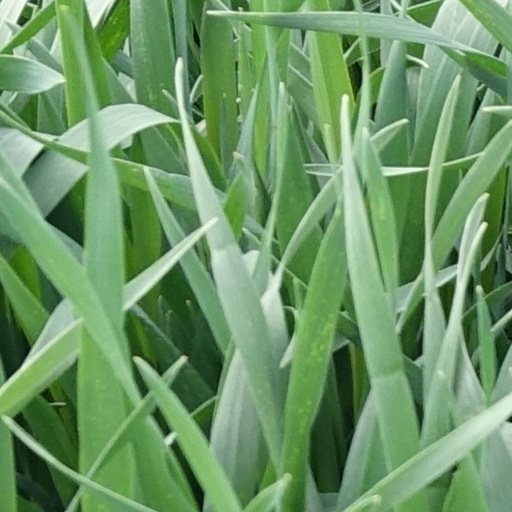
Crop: wheat